Jason McKie

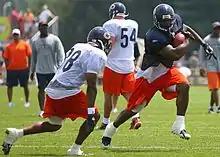
McKie evades Danieal Manning at the Chicago Bears 2007 Training Camp

Jason A. McKie (born May 22, 1980) is a former American football fullback in the National Football League (NFL) for the Philadelphia Eagles, Dallas Cowboys, Chicago Bears and Baltimore Ravens. He played college football at Temple University. He currently serves as the Chicago Bears radio sideline reporter.